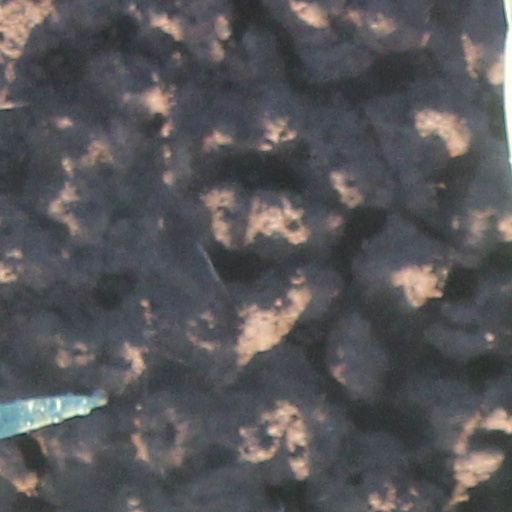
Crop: wheat